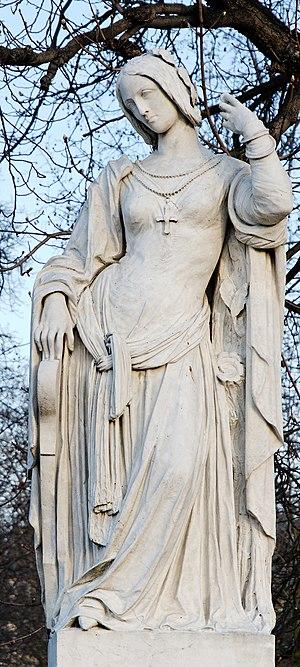
Clémence Isaure par Antoine-Augustin Préault. Jardin du Luxembourg, Paris.
L'Académie des Jeux floraux est une société littéraire fondée en 1694 par Louis XIV qui a pris la suite du Consistori del Gay Saber, fondé en 1323 à Toulouse, qui était sans doute la plus ancienne du monde occidental. Elle est reconnue d'utilité publique par décret du 1ᵉʳ mars 1923. Elle doit son nom aux jeux floraux, fêtes célébrées à Rome en l'honneur de la déesse Flore. Lors de concours qui ont lieu chaque année, les membres de l'Académie, appelés « mainteneurs », récompensent les auteurs des meilleures poésies en français et en occitan. Ces récompenses revêtent la forme de cinq fleurs d'or ou d'argent : la violette, l'églantine, le souci, l'amarante et le lys. Celle ou celui qui reçoit trois de ces fleurs porte le titre de « maître des jeux ».